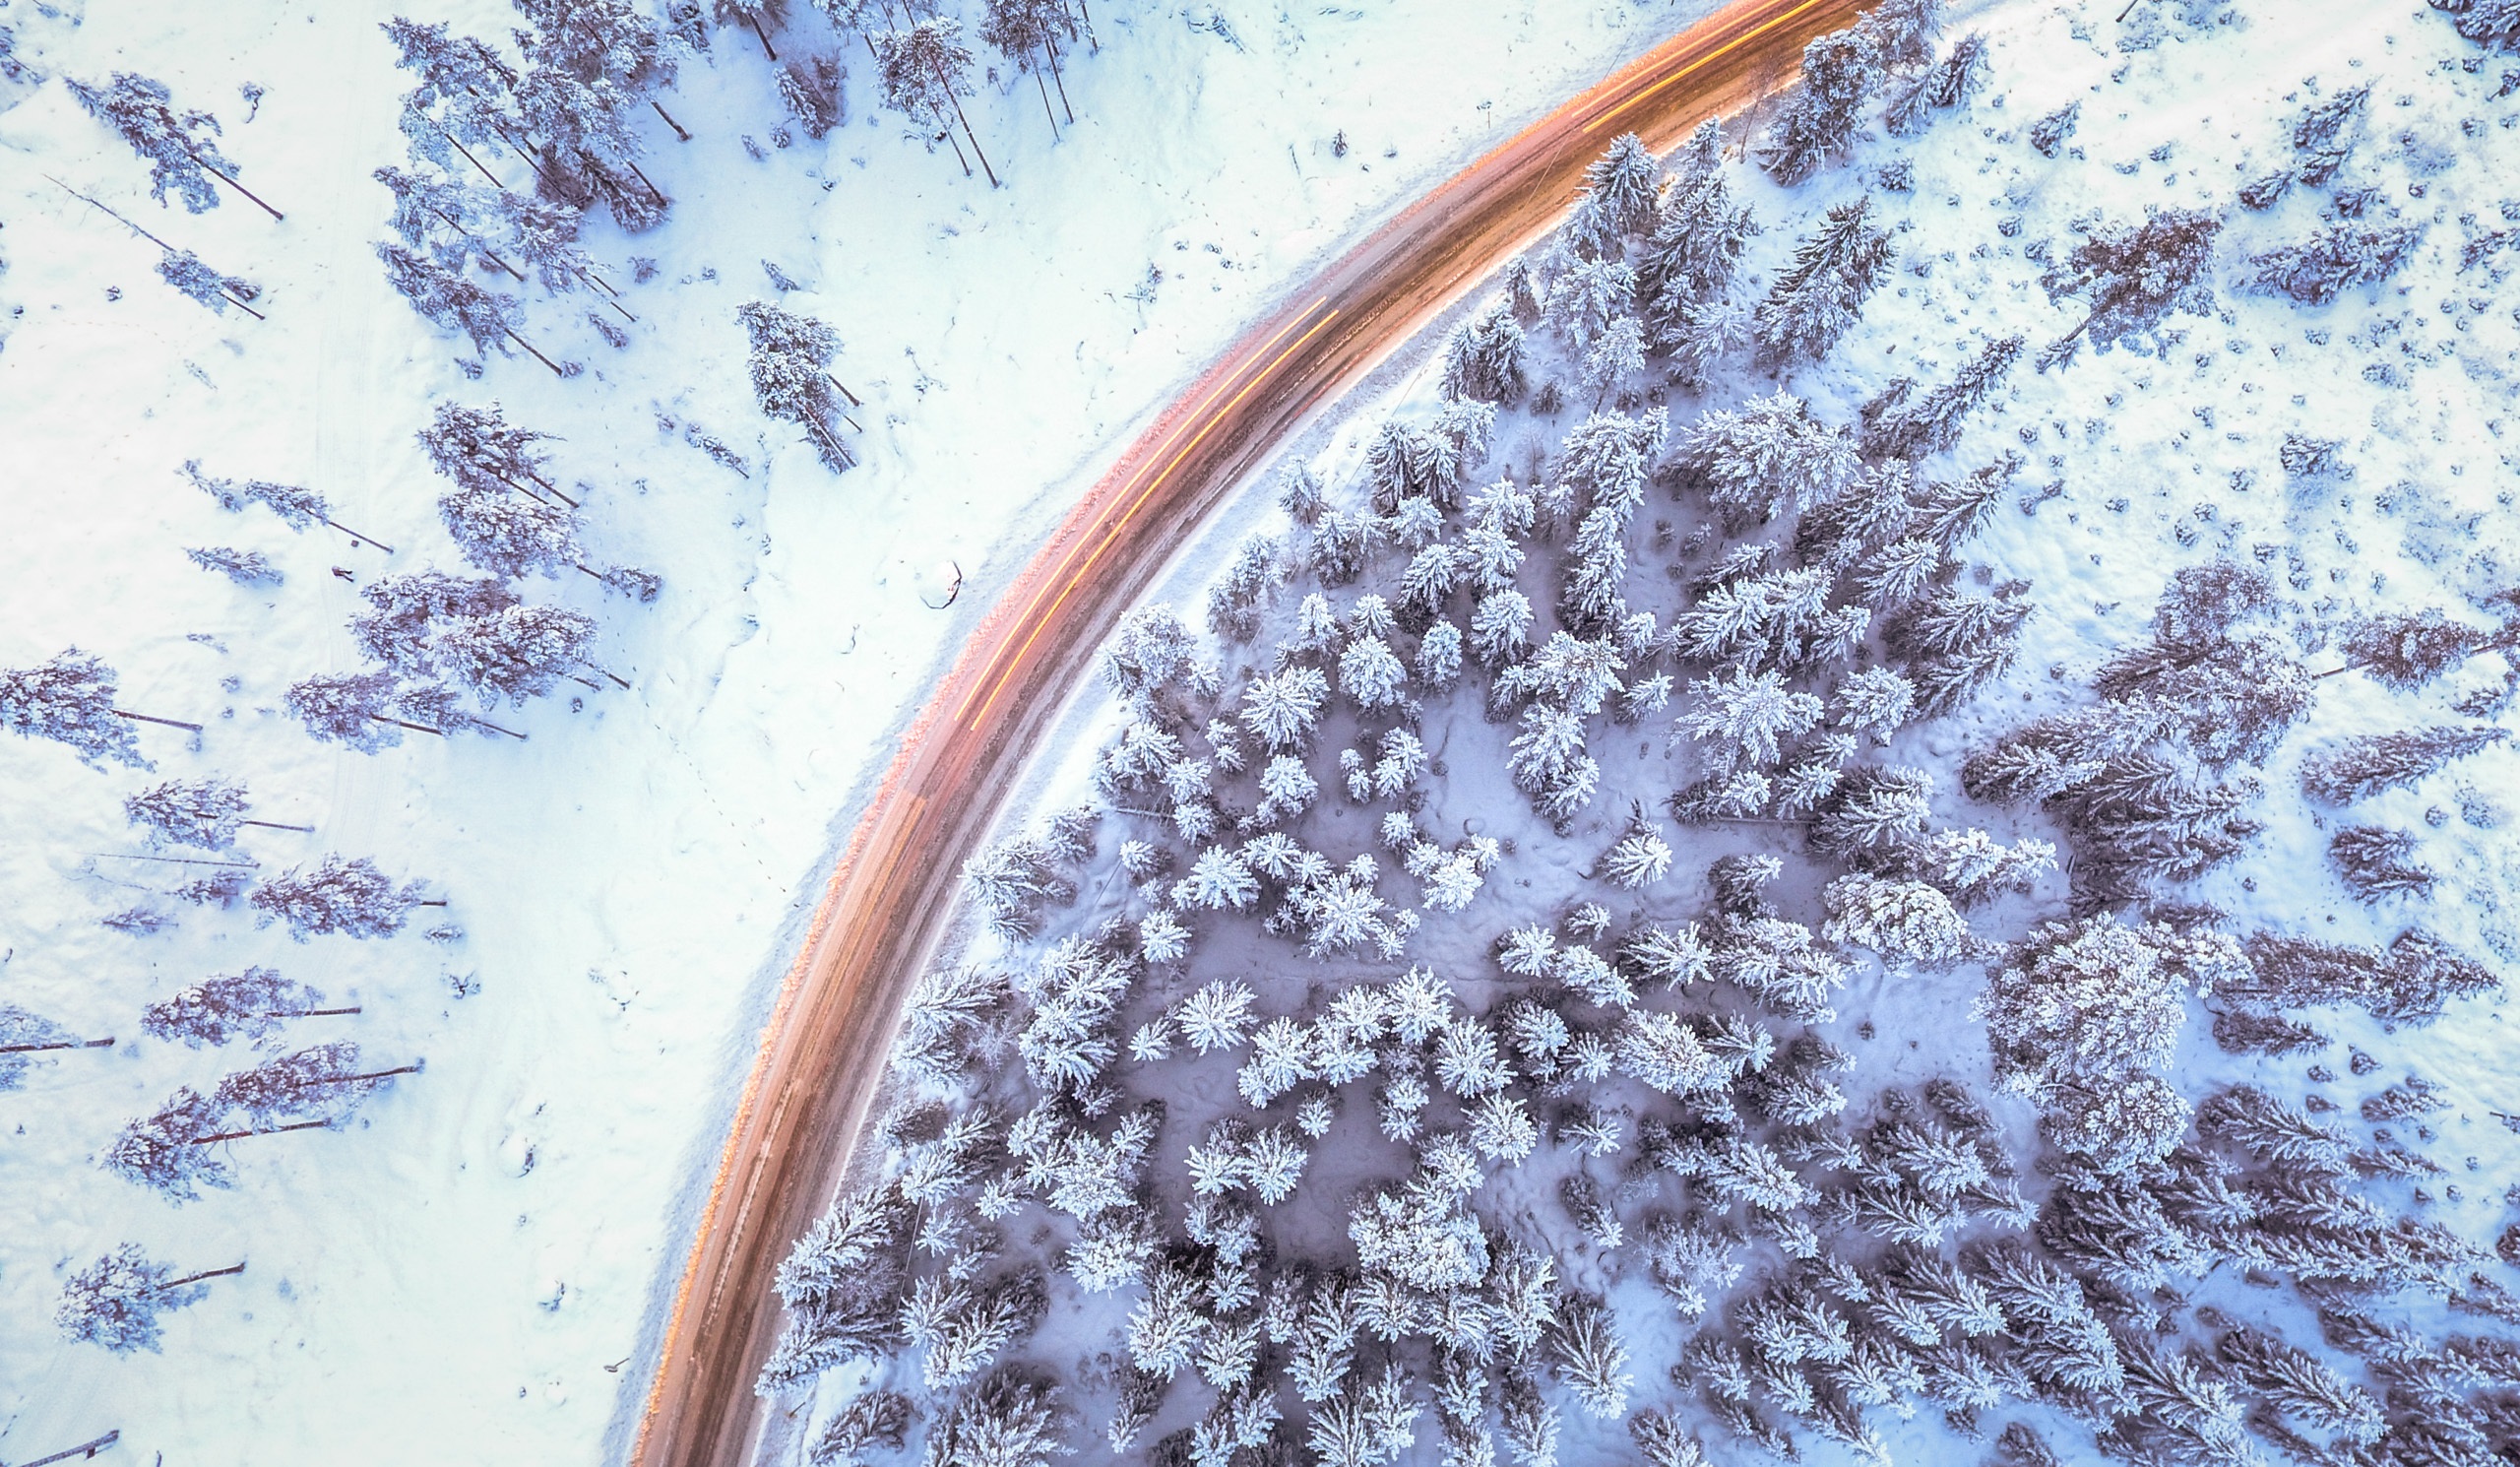
landscape, tree, water, nature, forest, outdoor, snow, winter, sky, road, white, street, countryside, texture, perspective, frost, driving, high, journey, weather, yellow, speed, season, long exposure, snowfall, above, drone, trees, background, cars, december, february, january, freezing, winterland